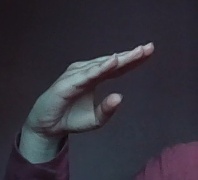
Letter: jeem